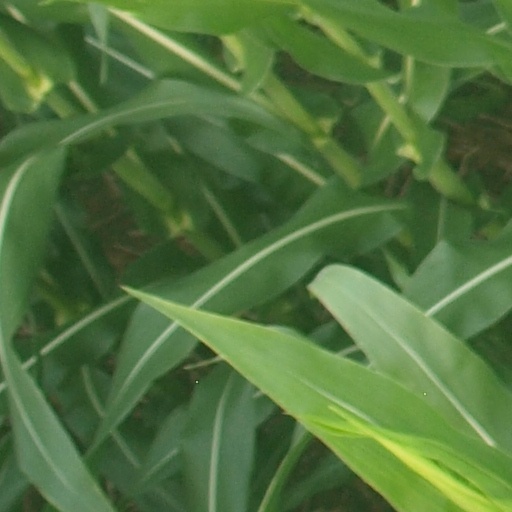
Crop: maize; corn